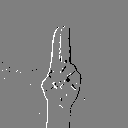
ASL letter: u